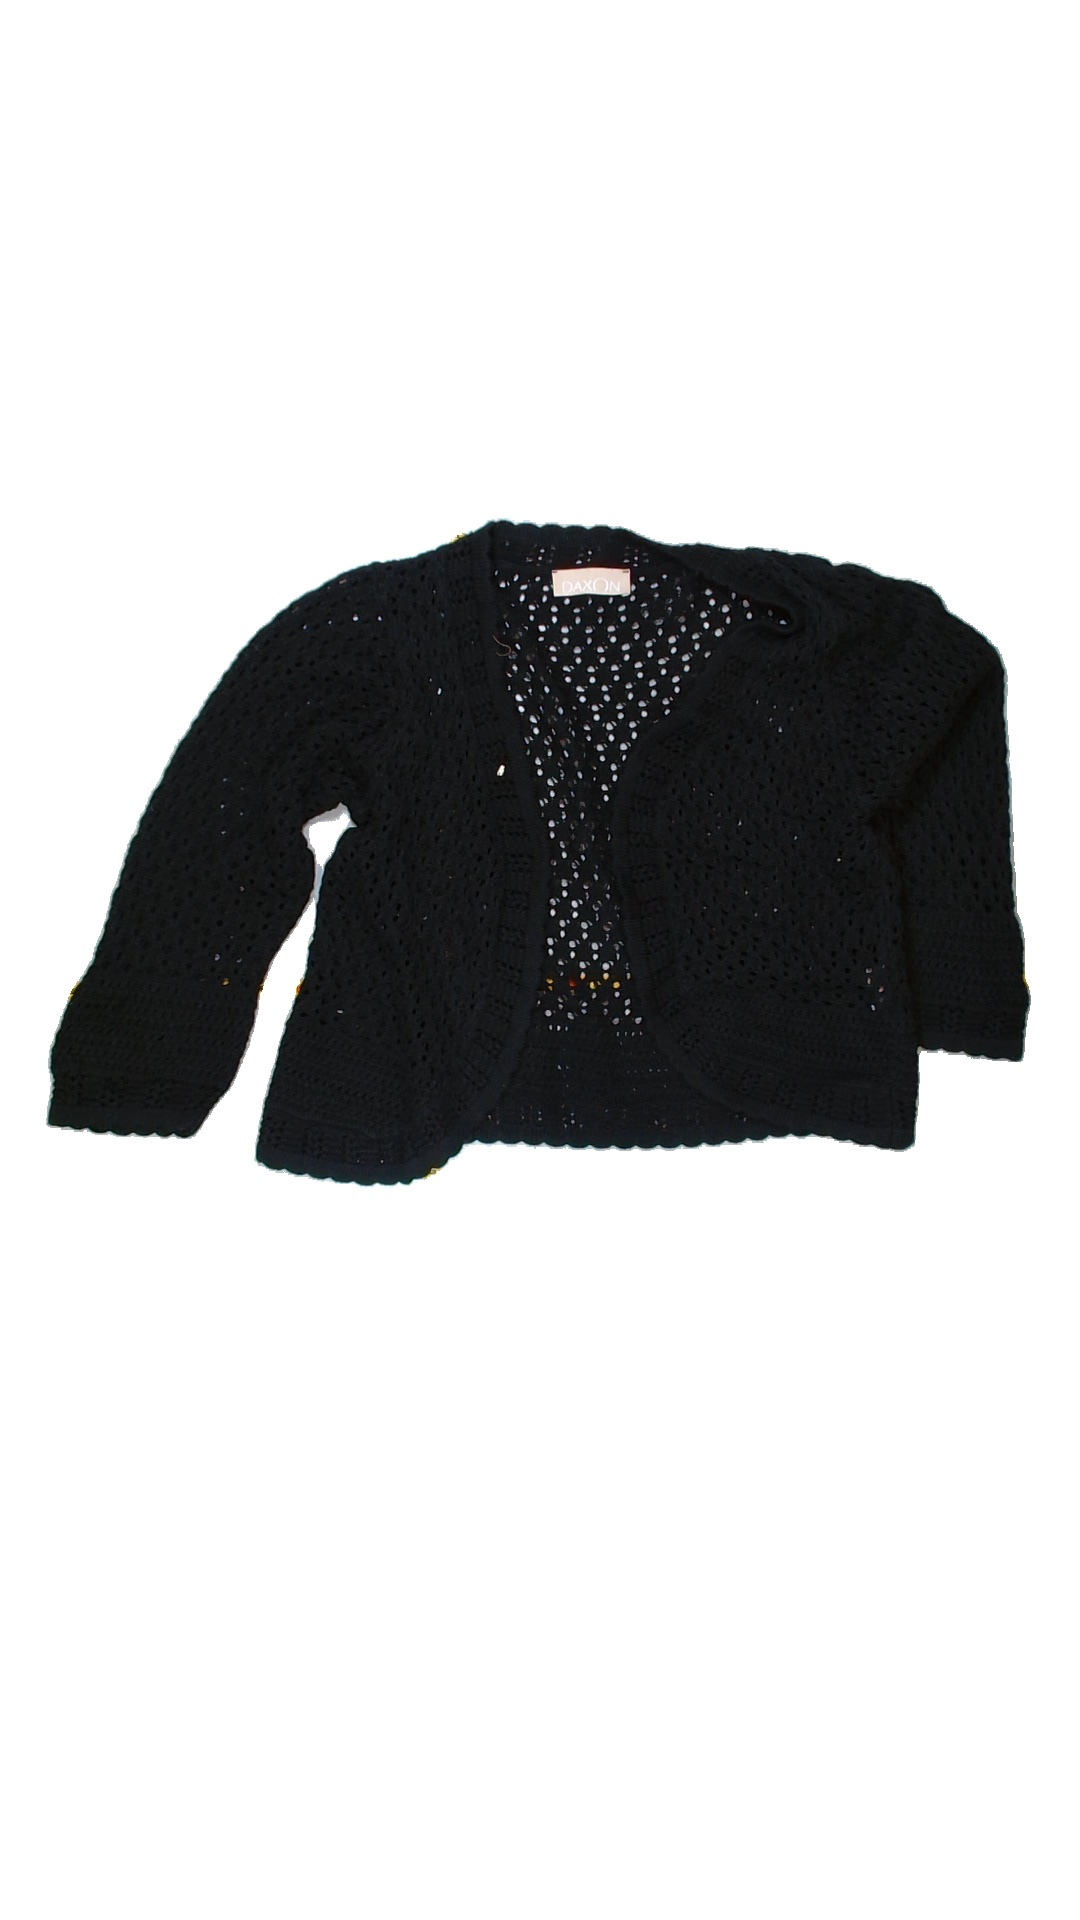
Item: Cardigan (Ladies)
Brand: Not Applicable
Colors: Black
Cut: Regular
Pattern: Plain
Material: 66% Acry 34 Cotton
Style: No trend
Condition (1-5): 5
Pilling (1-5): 5
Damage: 0
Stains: No
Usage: Reuse
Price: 50-100